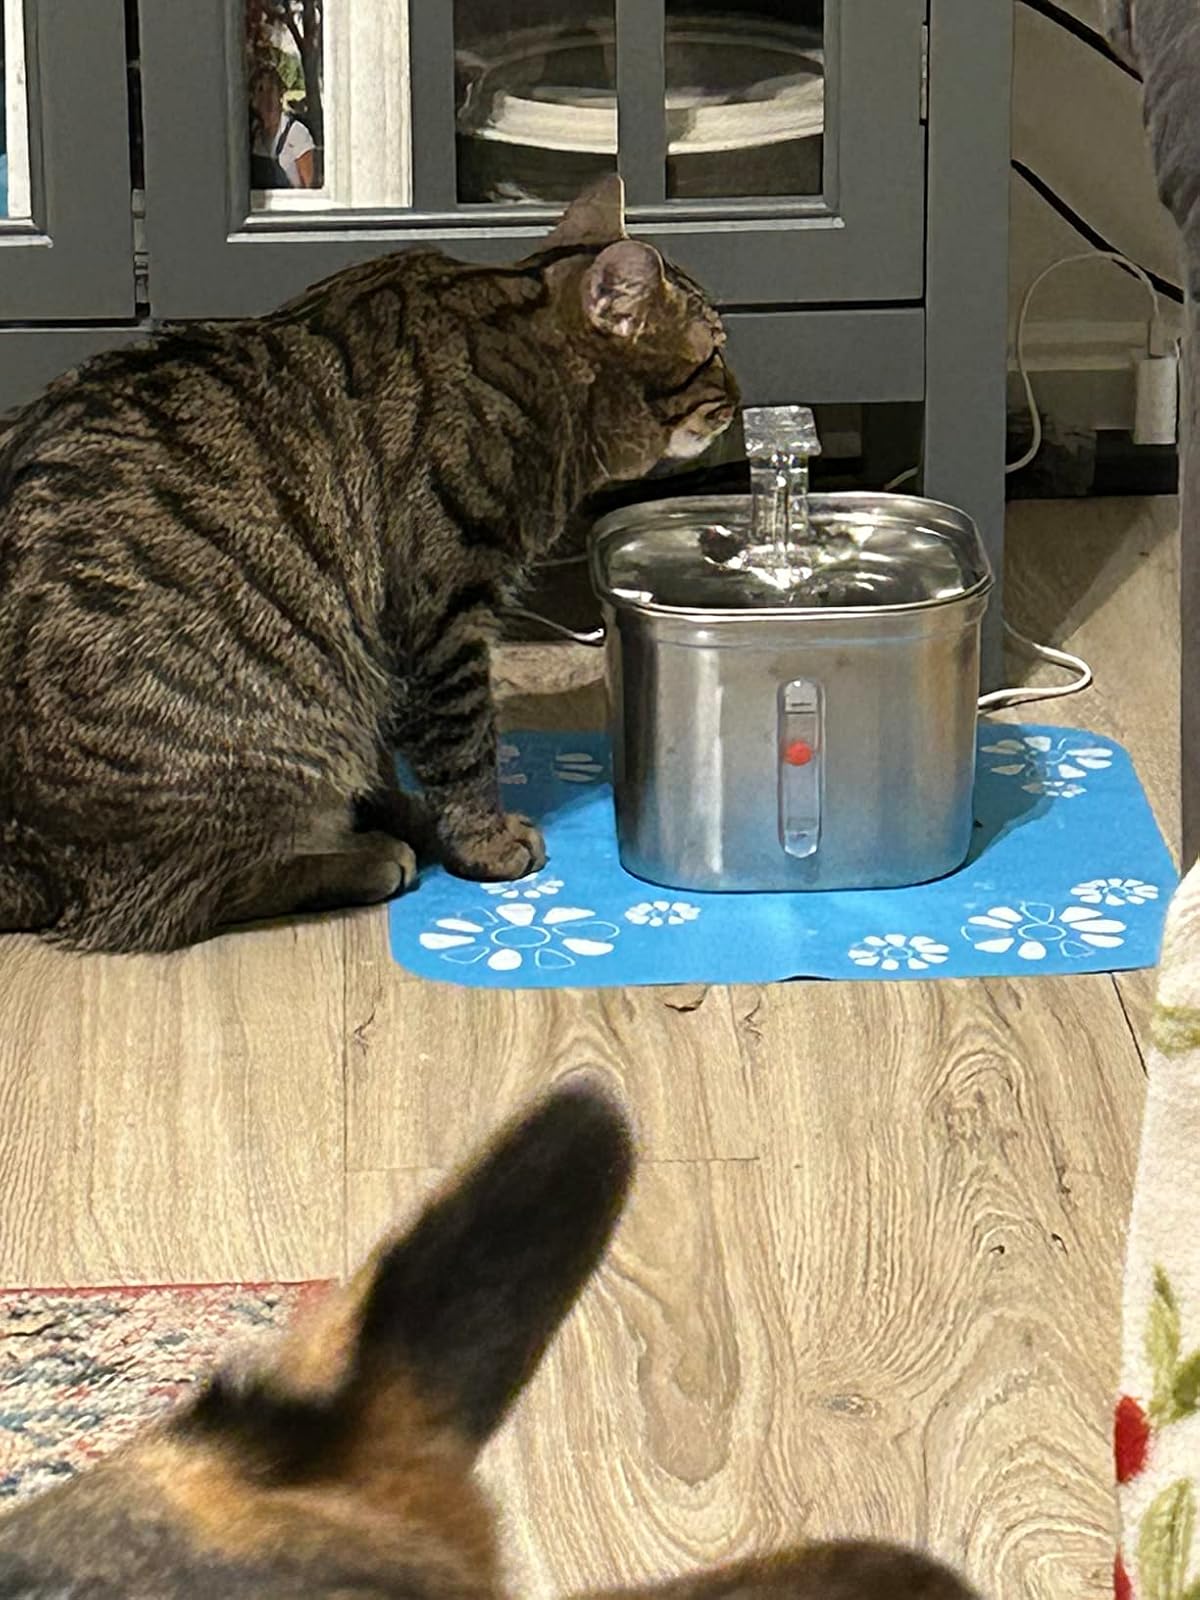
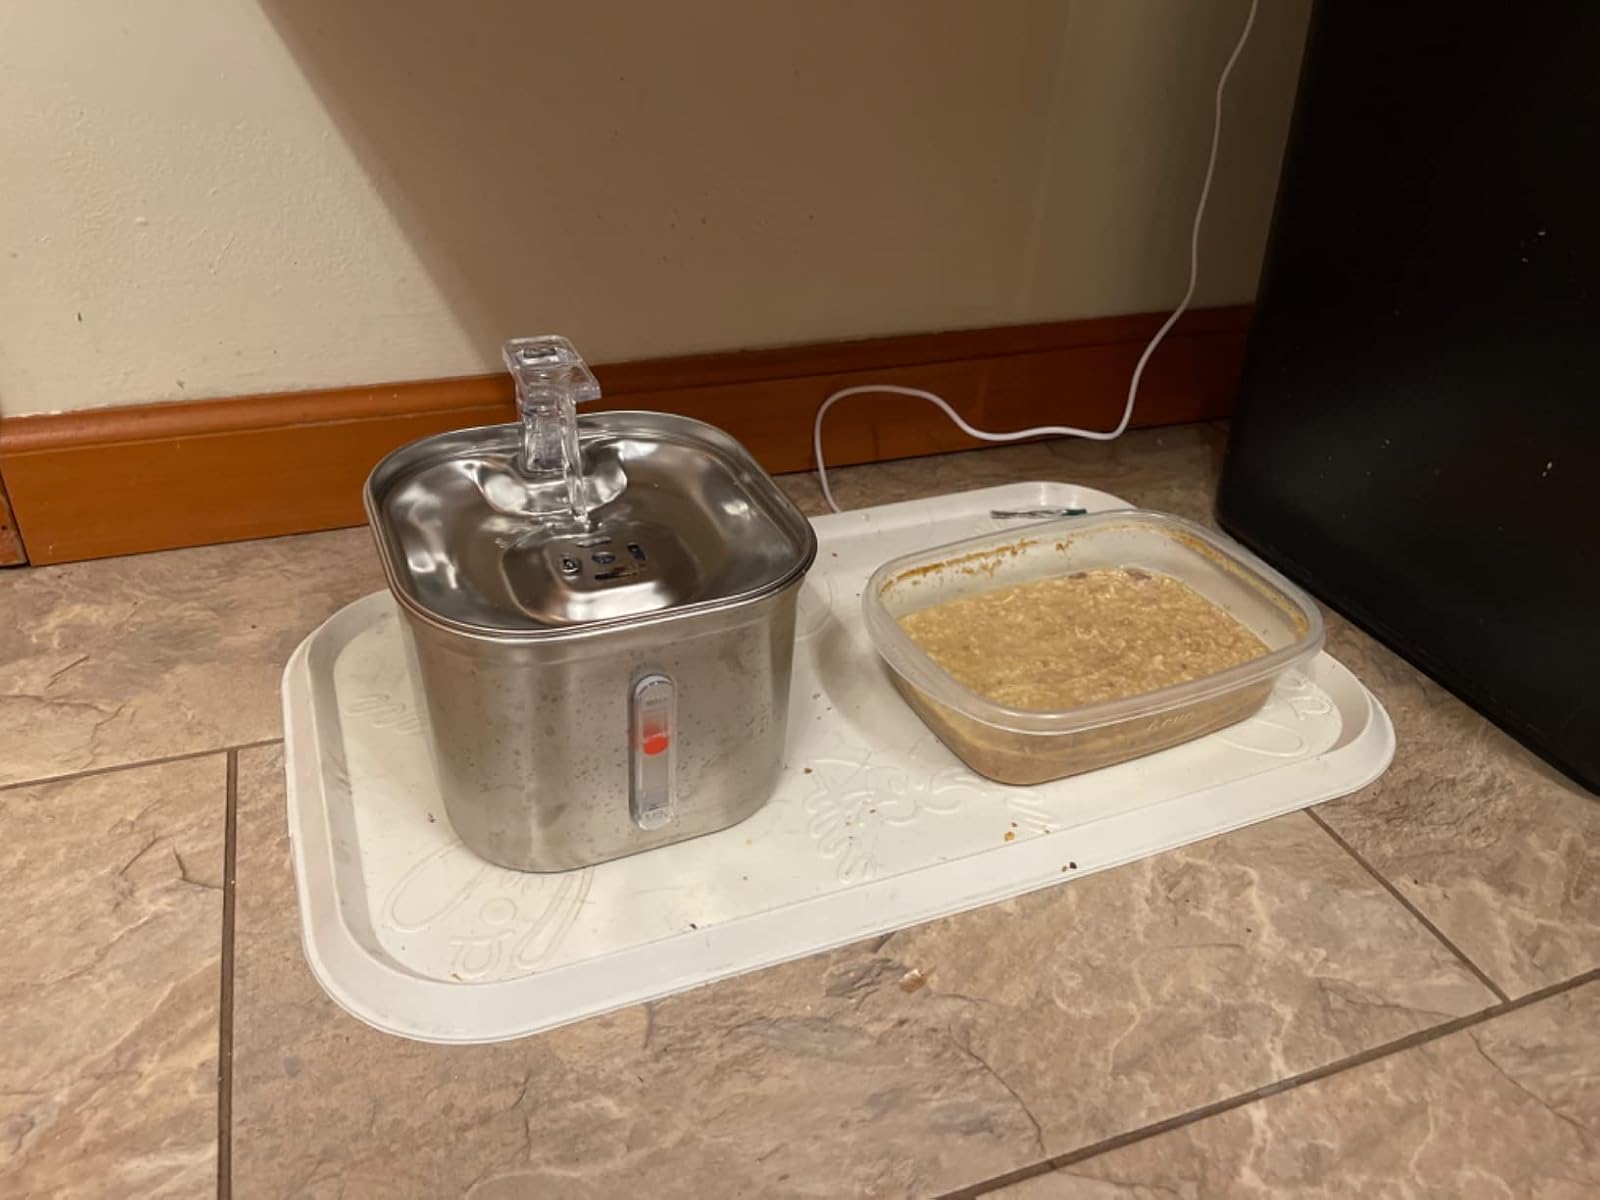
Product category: items_bowl
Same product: yes